Anat Maor

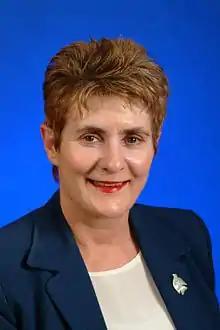
Maor in 2010

Anat Maor (born 28 May 1945) is an Israeli former politician who served as a member of the Knesset for Meretz between 1992 and 2003.